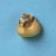
Maize quality: Bad